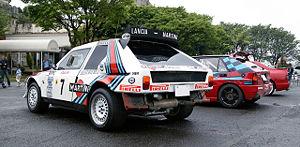
La Scuderia Lancia, qui deviendra plus tard la Squadra Corse HF Lancia est l'atelier de course de l'entreprise automobile Lancia e Cia, créé en 1952 par Gianni Lancia, fils du fondateur de la marque. La Scuderia Lancia débute officiellement en compétition en sports mécaniques où elle s'illustre notamment à la Carrera Panamericana, à la Targa Florio ou aux Mille Miglia. L'écurie s'est aussi engagée en Formule 1 en 1954-1955, sans briller particulièrement. La Squadra Corse a su rebondir en Championnat du Monde d'Endurance avec la conquête de trois titres mondiaux entre 1979 et 1981 et en rallyes en remportant onze titres des constructeurs et quatre titres pilotes entre 1974 et 1992. Depuis fin 1991, Lancia a cessé tout engagement officiel en compétition automobile.
La Lancia Delta S4 est une voiture de compétition spécialement conçue pour être engagée en rallyes. Fabriquée par le constructeur italien Lancia dans les années 1980 pour être engagée par la Scuderia Lancia en Championnat du monde des rallyes, un modèle de série, stradale, basé sur la version de rallye, a été construit à 200 exemplaires, pour répondre aux exigences de la catégorie Groupe B.